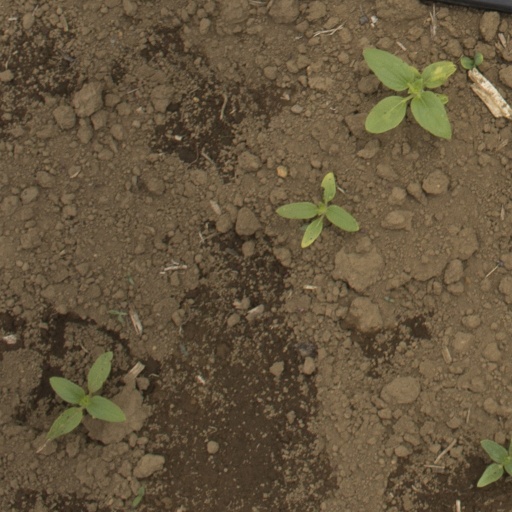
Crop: Jerusalem artichoke